No. 266 Squadron RAF

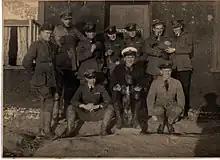
RFC Flight Group Shot 1918 Mudros

The squadron was formed from RFC / RAF Nos 437 and 438 Flights at Mudros, Greece on 27 September 1918 to carry out anti-submarine patrols in that area, flying Short 184s and 320s along with Felixtowe F.3s. In February 1919 it was transferred to the Caucasus on . It operated from Petrovsk and from and as part of the British Caspian Flotilla. It was withdrawn on 27 August 1919 and disbanded on 1 September 1919 at Novorossisk.